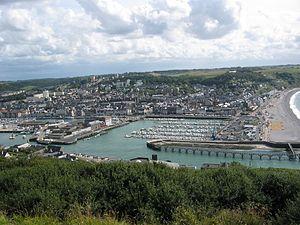
Fécamp est une commune française située dans le département de la Seine-Maritime en région Normandie.
Les fêtes maritimes en France couvrent l'ensemble des manifestations festives organisées en France autour du patrimoine maritime et fluvial, spécialement à l'occasion de rassemblements de bateaux, tant sur le littoral que sur le cours de fleuves.
Le Cap Fagnet est le point le plus haut de la Côte d'Albâtre, il offre un panorama saisissant sur la mer, les falaises, le port et la ville de Fécamp. Il culmine à 105 m et était autrefois dénommé le « Heurt de Fécamp ». Il est actuellement occupé par un sémaphore de la marine nationale. Du Cap Fagnet, la vue s'étend jusqu'à Étretat.